Vlattenhaus

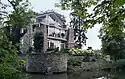
Vlattenhaus

The Vlattenhaus is a castle-like building in the town of Eynatten, belonging to the Belgian municipality of Raeren, located on Hauseter Straße, just 200 meters away from Amstenrath Castle.